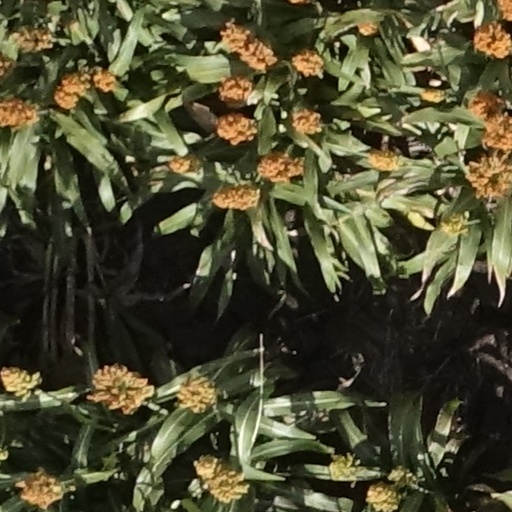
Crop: sorghum